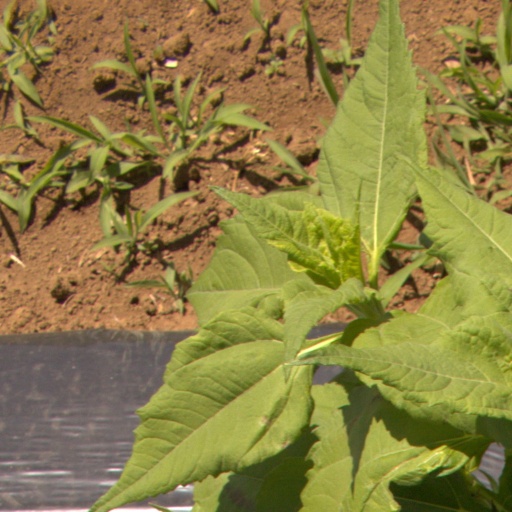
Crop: Jerusalem artichoke